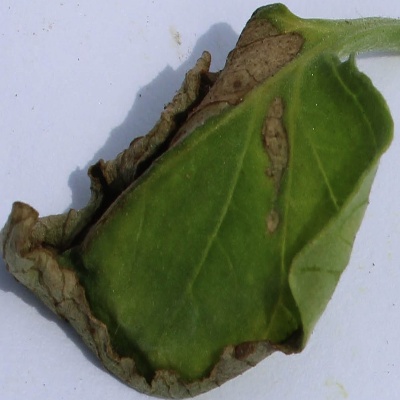
Crop: Tomato
Condition: leaf blight